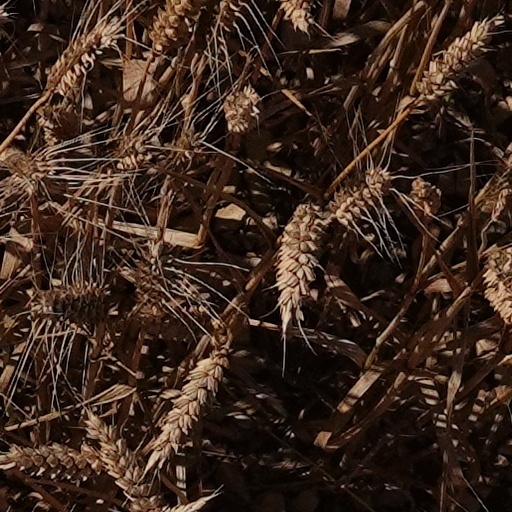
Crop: wheat